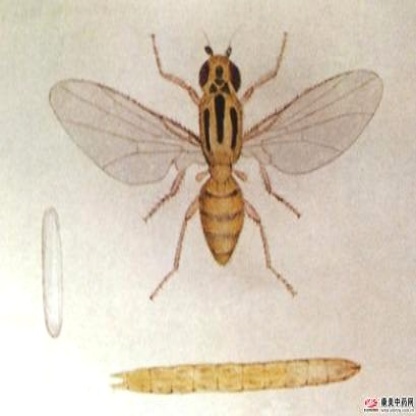
Nhãn: Rầy Nâu (Brown Plant Hopper)